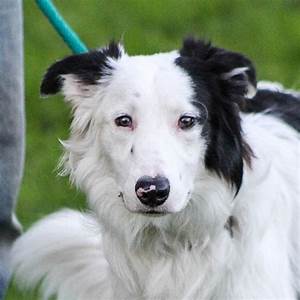
Label: dog